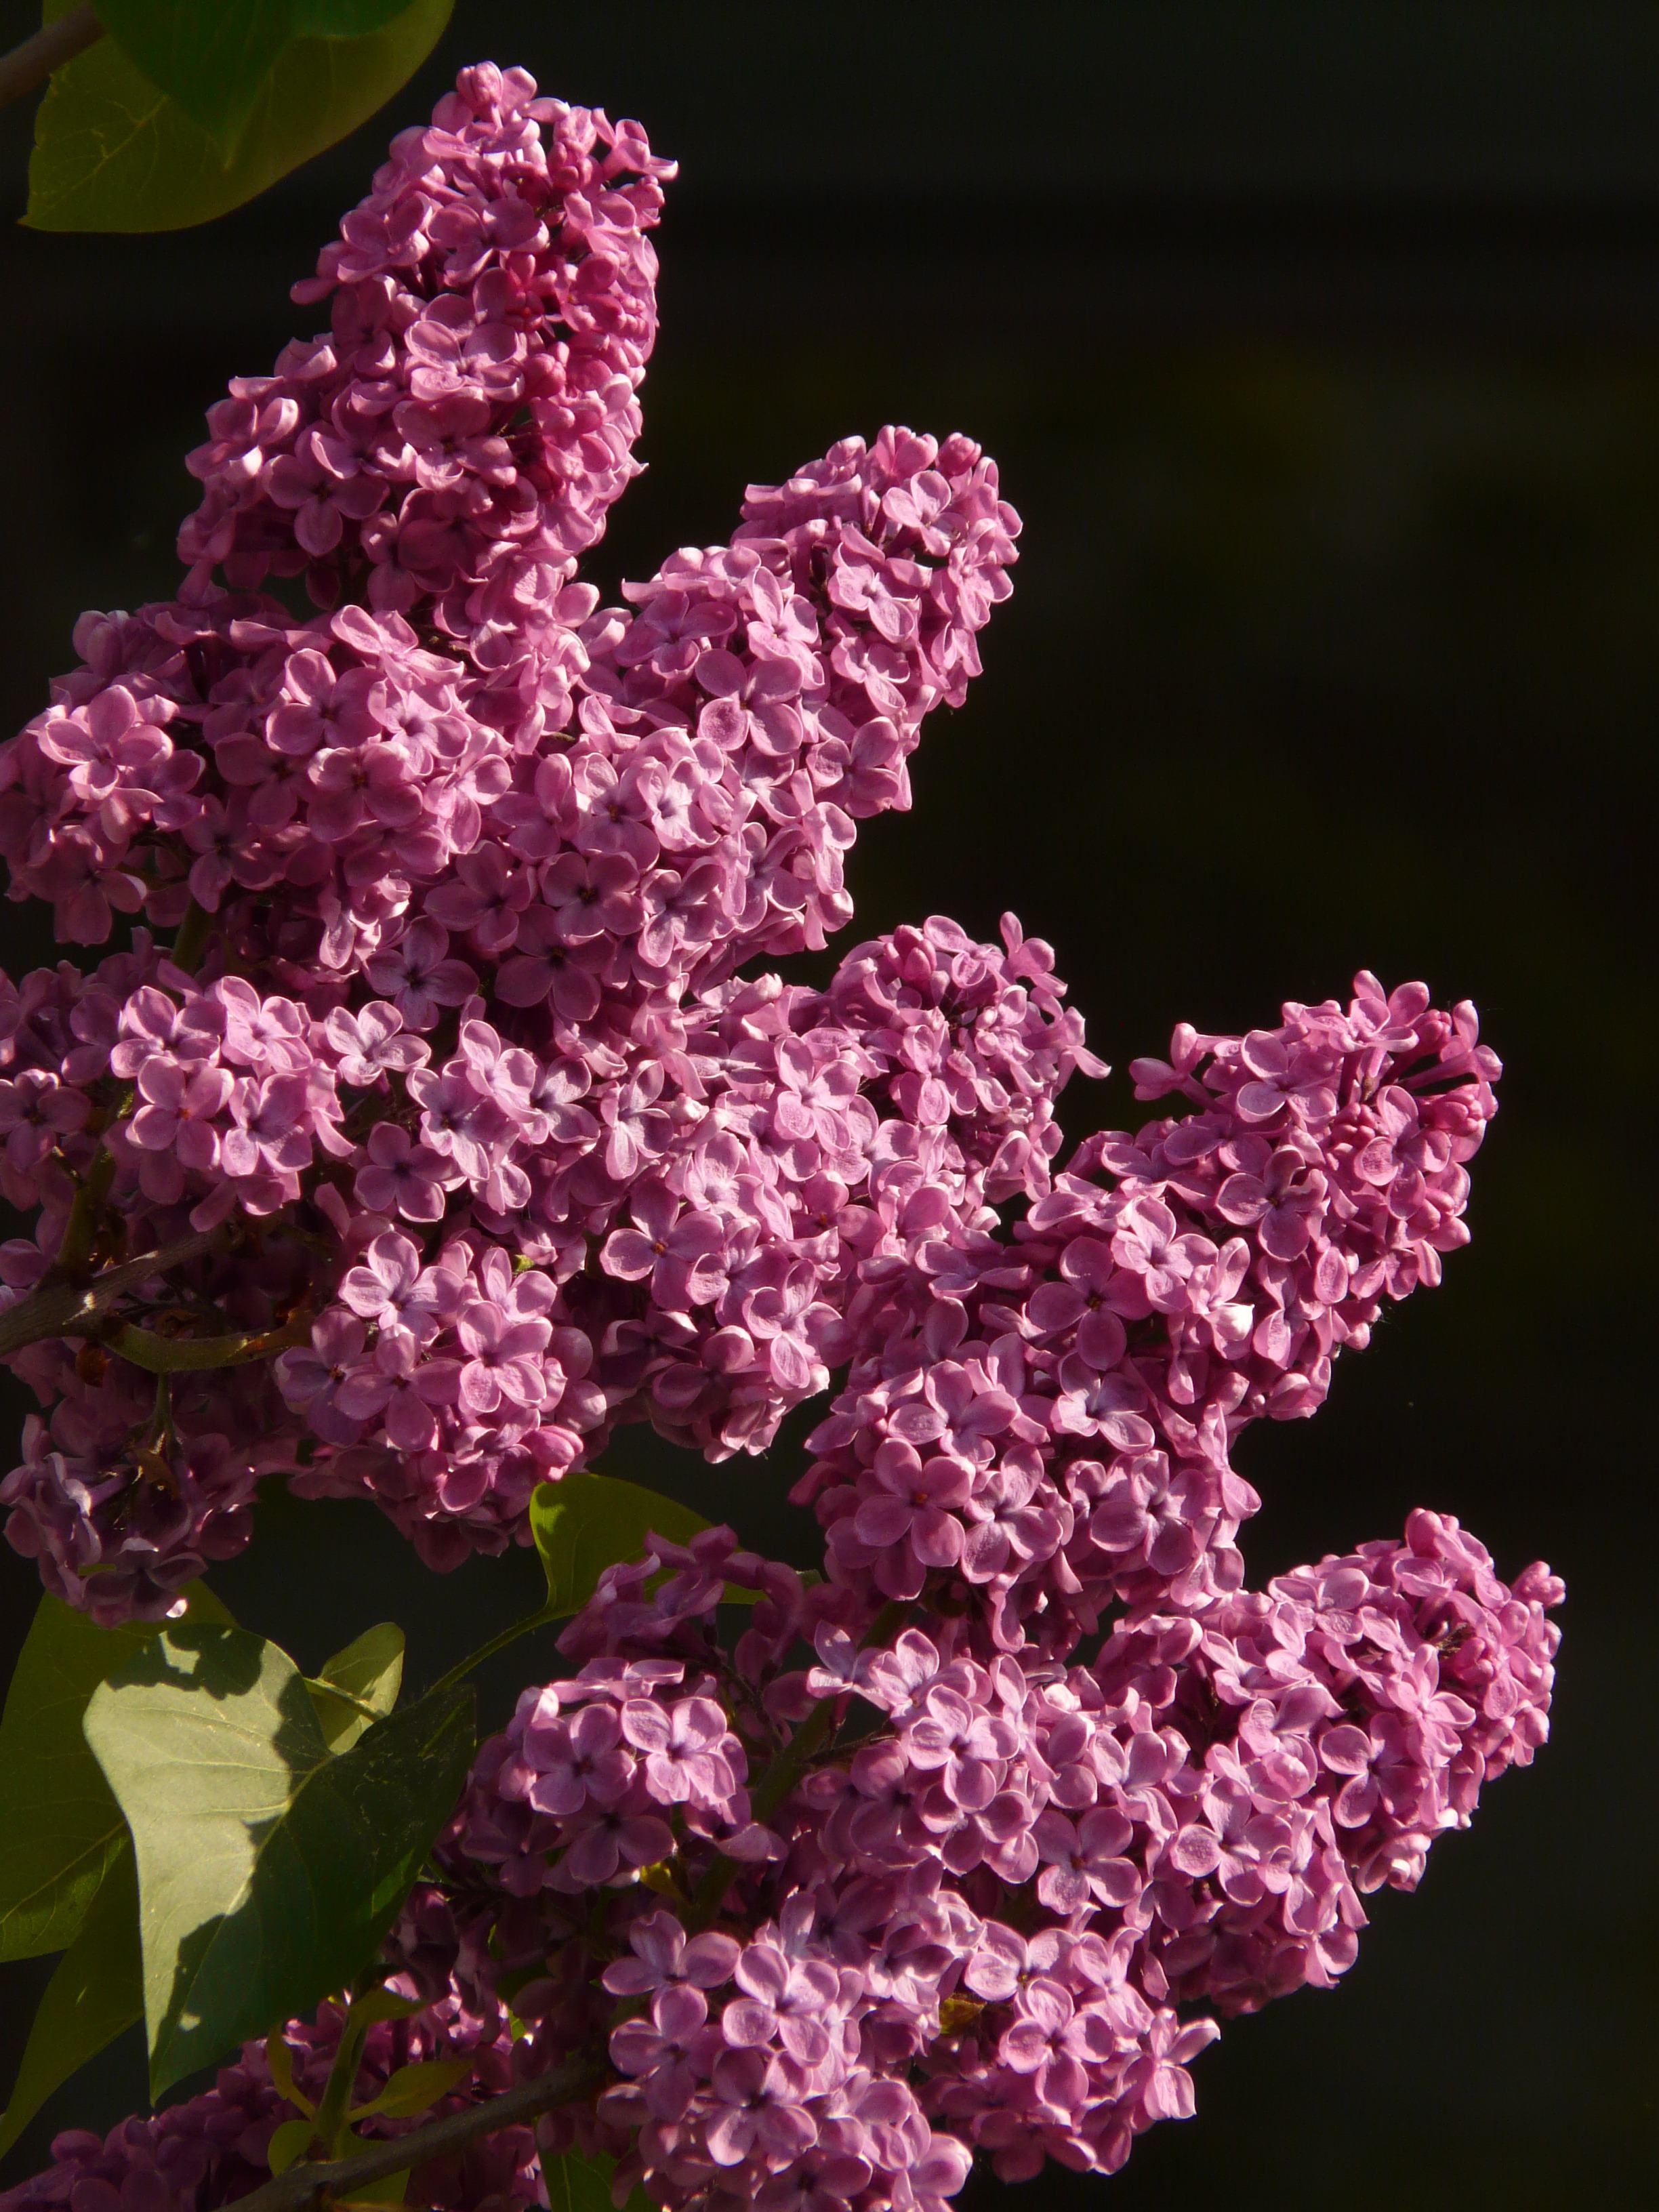
branch, blossom, plant, flower, petal, bloom, bush, botany, pink, flora, shrub, violet, lilac, ornamental shrub, flowering plant, common lilac, land plant